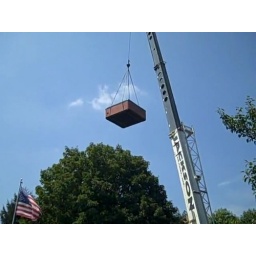
Hot tub craned over the house on Vimeo by Allison Kipta